47th Operations Group

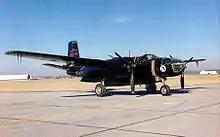
Douglas A-26C Invader (Later B-26C) flown by the 47th Bomb Group from early 1945 into the postwar era, before being replaced by the B-45 in 1948

Constituted as 47th Bombardment Group (Light) on 20 November 1940, and activated on 15 January 1941. Operational squadrons of the group were: